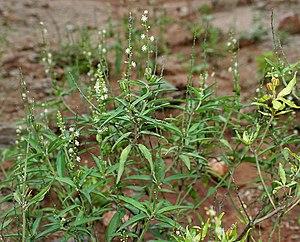
Croton bonplandianus (Croton bonplandianus) in Hyderâbâd , Inde.